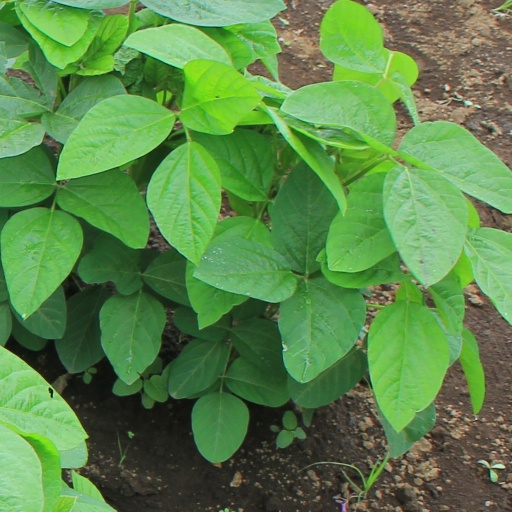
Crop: soybean